Breakfast Point

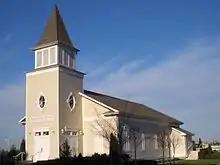
Breakfast Point Community Hall

According to historical records, the name of the point - and therefore the suburb name - is derived from the first contact between Europeans and the traditional owners of the land, the Wangal Clan. The encounter took place on 5 February 1788 during Captain John Hunter's exploration of the Parramatta River, while Hunter was having breakfast. William Bradley, First Lieutenant on board , recorded the following entry in the log: